Perry Scott

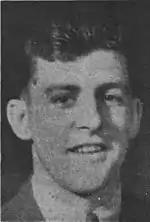
Scott,

Leonard Perry Scott Jr. (August 27, 1917 – April 4, 1988) was an American football player and coach. He played college football for Muhlenberg from 1937 to 1940 and professional football for the Detroit Lions in 1942 and the Bethlehem Bulldogs from 1947 to 1949. After his playing career ended, he coached high school football in Allentown, Pennsylvania.